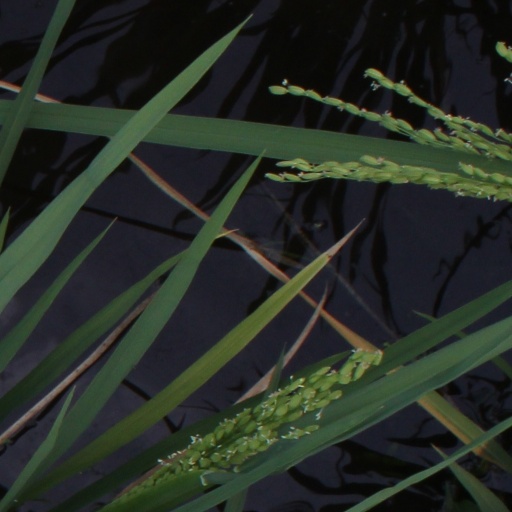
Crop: rice